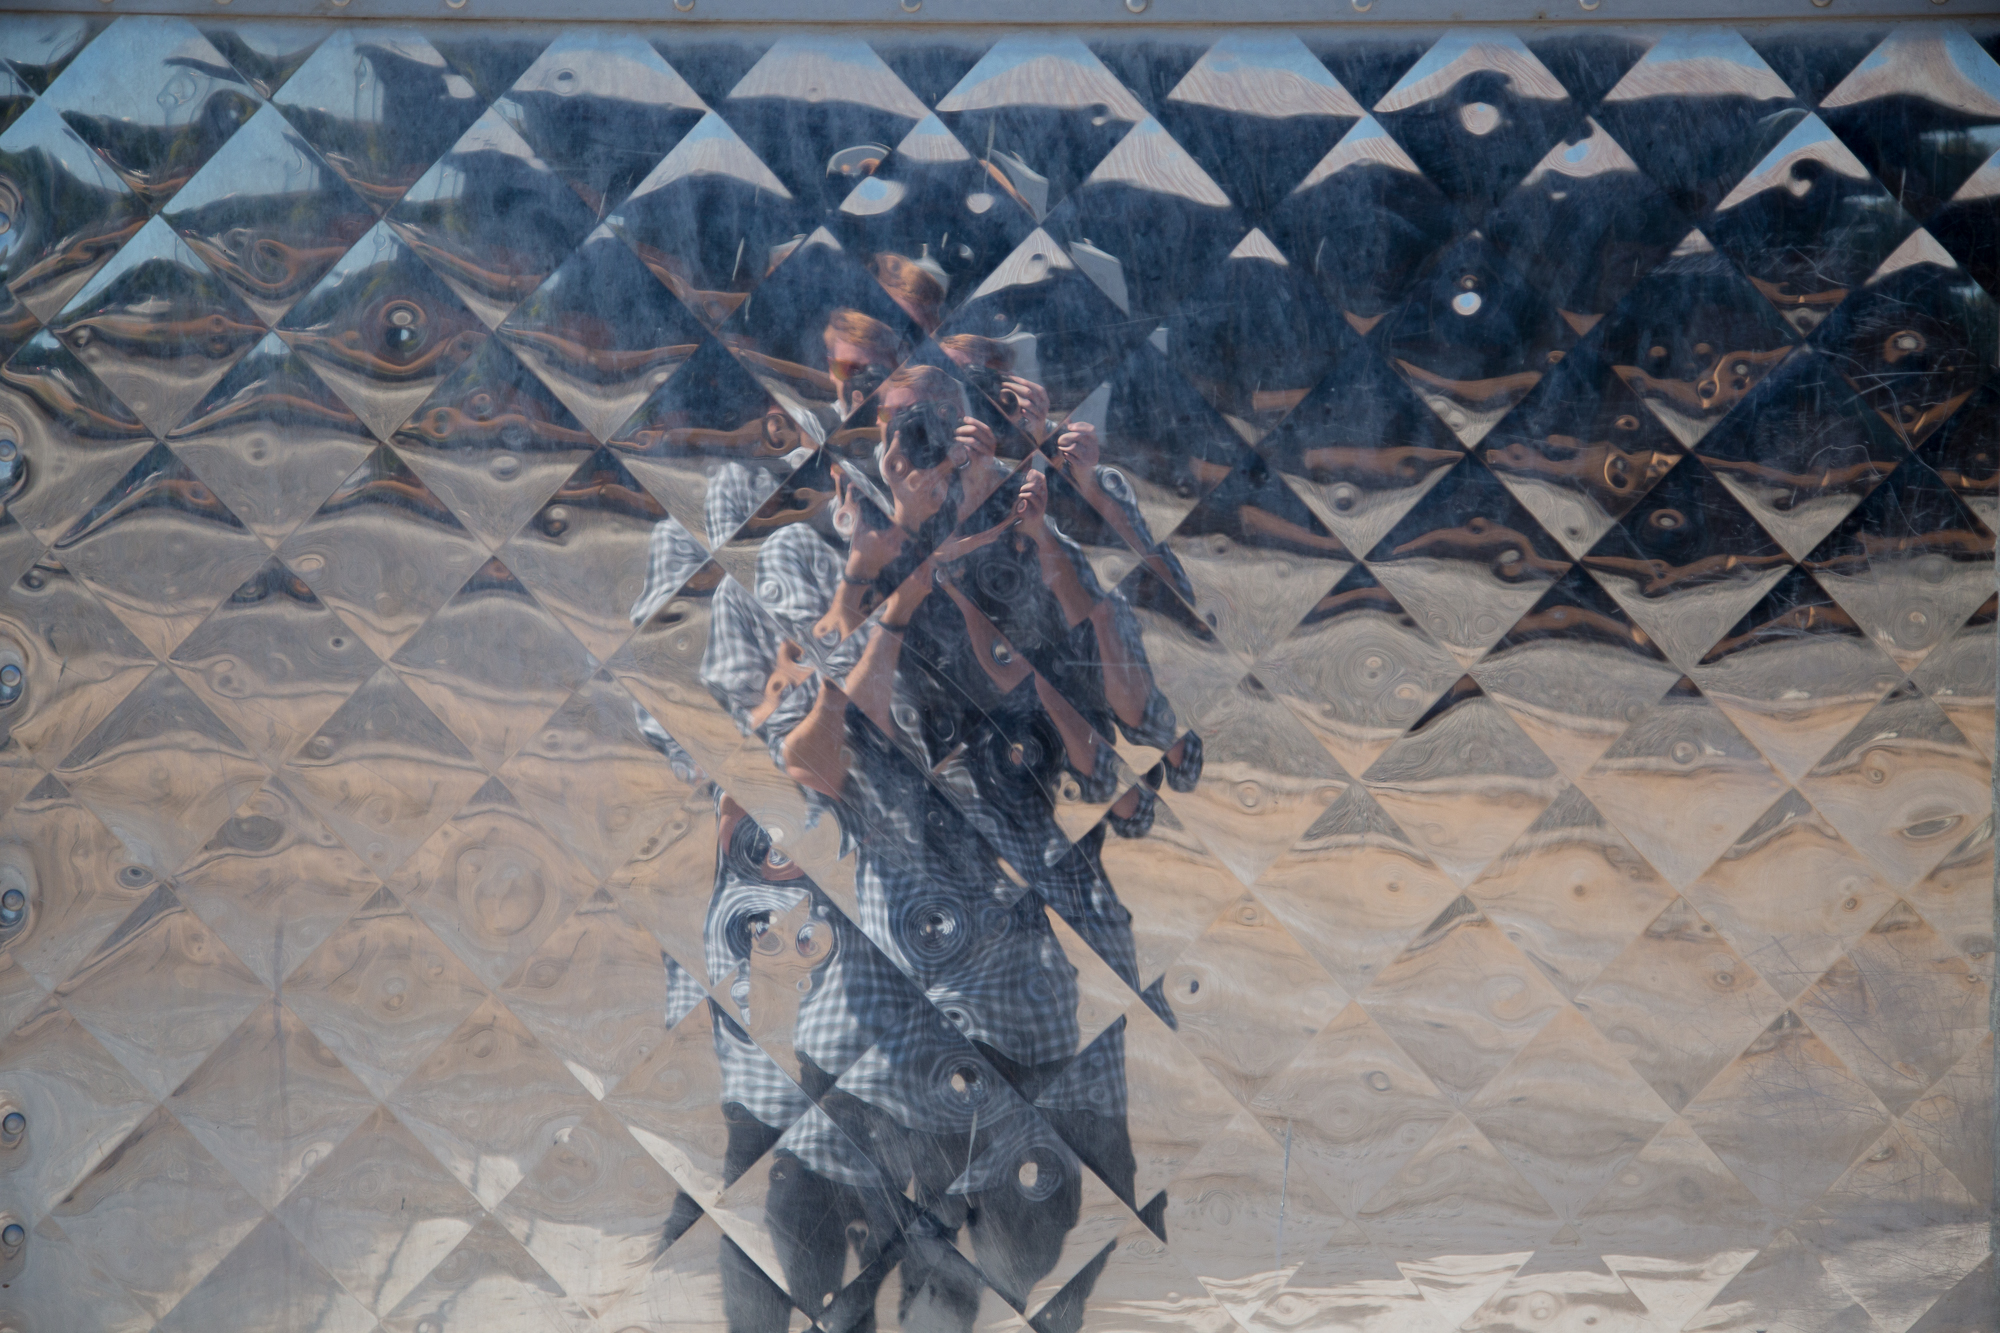
photographer, texture, leaf, pattern, reflection, material, taking photo, textile, art, design, mosaic, flooring